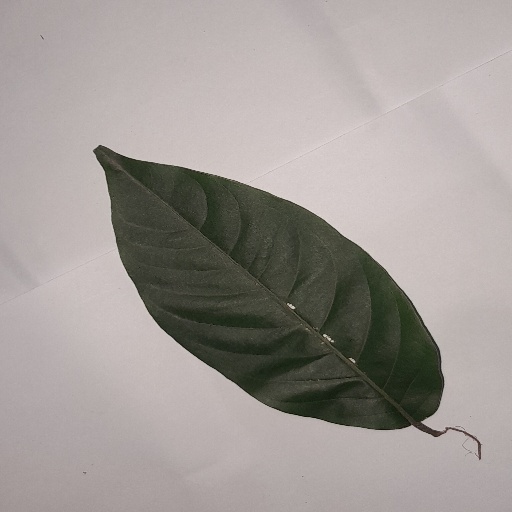
Species: HariTaki
Leaf condition: Shot Hole